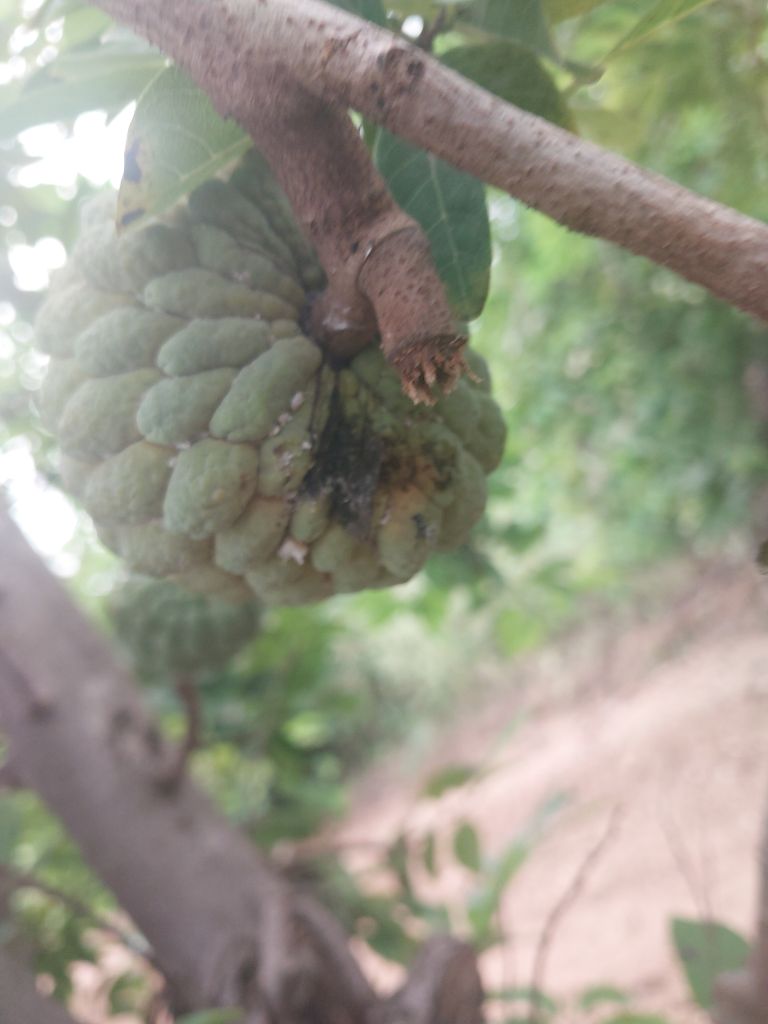
Disease label: Athracnose